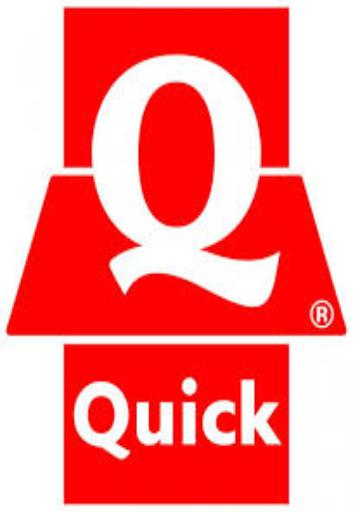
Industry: Others